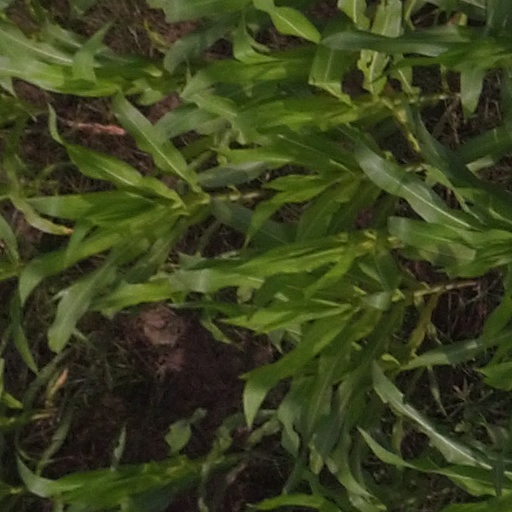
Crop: maize; corn